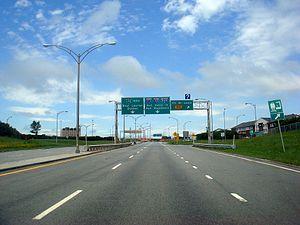
Photo de la route 175, à Québec, Canada.
La route 175 est une route nationale québécoise d'orientation nord/sud située de part et d'autre du fleuve Saint-Laurent. Elle dessert les régions administratives de Chaudière-Appalaches, de la Capitale-Nationale et du Saguenay–Lac-Saint-Jean. Elle possède le statut de route principale du Canada et est le principal lien routier entre le Saguenay–Lac-Saint-Jean et le reste de la province.